Come into My World

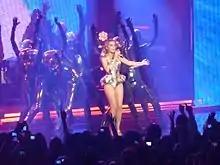
Minogue performing the song during her For You, For Me Tour, 2009.

The video was directed by French director Michel Gondry and updated a concept he had already used for Neneh Cherry's "Feel It" music video. The video was shot in one on 8 September 2002 at the intersection of Rue du Point du Jour and Rue de Solférino, within the Boulogne-Billancourt suburb of Paris. Fifty extras were on hand, including Russian actor Sacha Bourdo. The video, which took fifteen days to design and digitally master, features Minogue strolling around the intersection. Every time she completes a full circle, a duplicate of her appears from the Dry Cleaners, and by the end of the video there are four distinct Minogue duplicates amidst an extremely chaotic scene with each background extra also depicted four times. The video ends with a fifth Minogue emerging as the start of a further iteration is glimpsed while the picture fades out.